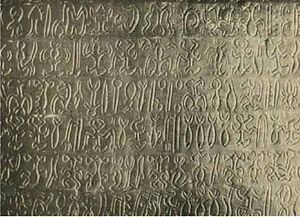
Rongorongo
Eksempel på Rongorongo.
Rongorongo er en slags hieroglyffer, der blev opdaget i 1800-tallet på Påskeøen, og det tyder på at være et skriftsprog eller en protoskrift. Adskillige decifreringer er blevet lavet men ingen har for alvor formået at oversætte sproget fuldstændigt. Selvom der er blevet identificeret flere ting der har med kalender og genealogi at gøre, så kan ingen af hieroglyfferne rent faktisk læses. Hvis rongorongo viser sig at være et skriftsprog og en uafhængig opfindelse, så er det et af de meget få eksempler på at uafhængigt opfundne skriftsprog i menneskets historie.